Chevru

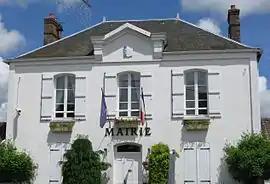
The town hall in Chevru

Chevru is a commune in the Seine-et-Marne department in the Île-de-France region in north-central France.